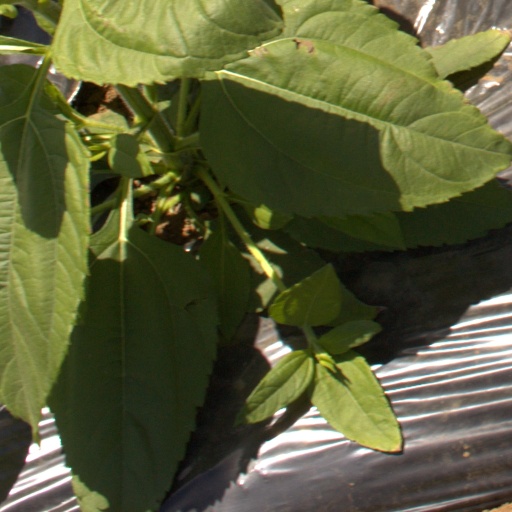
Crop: Jerusalem artichoke